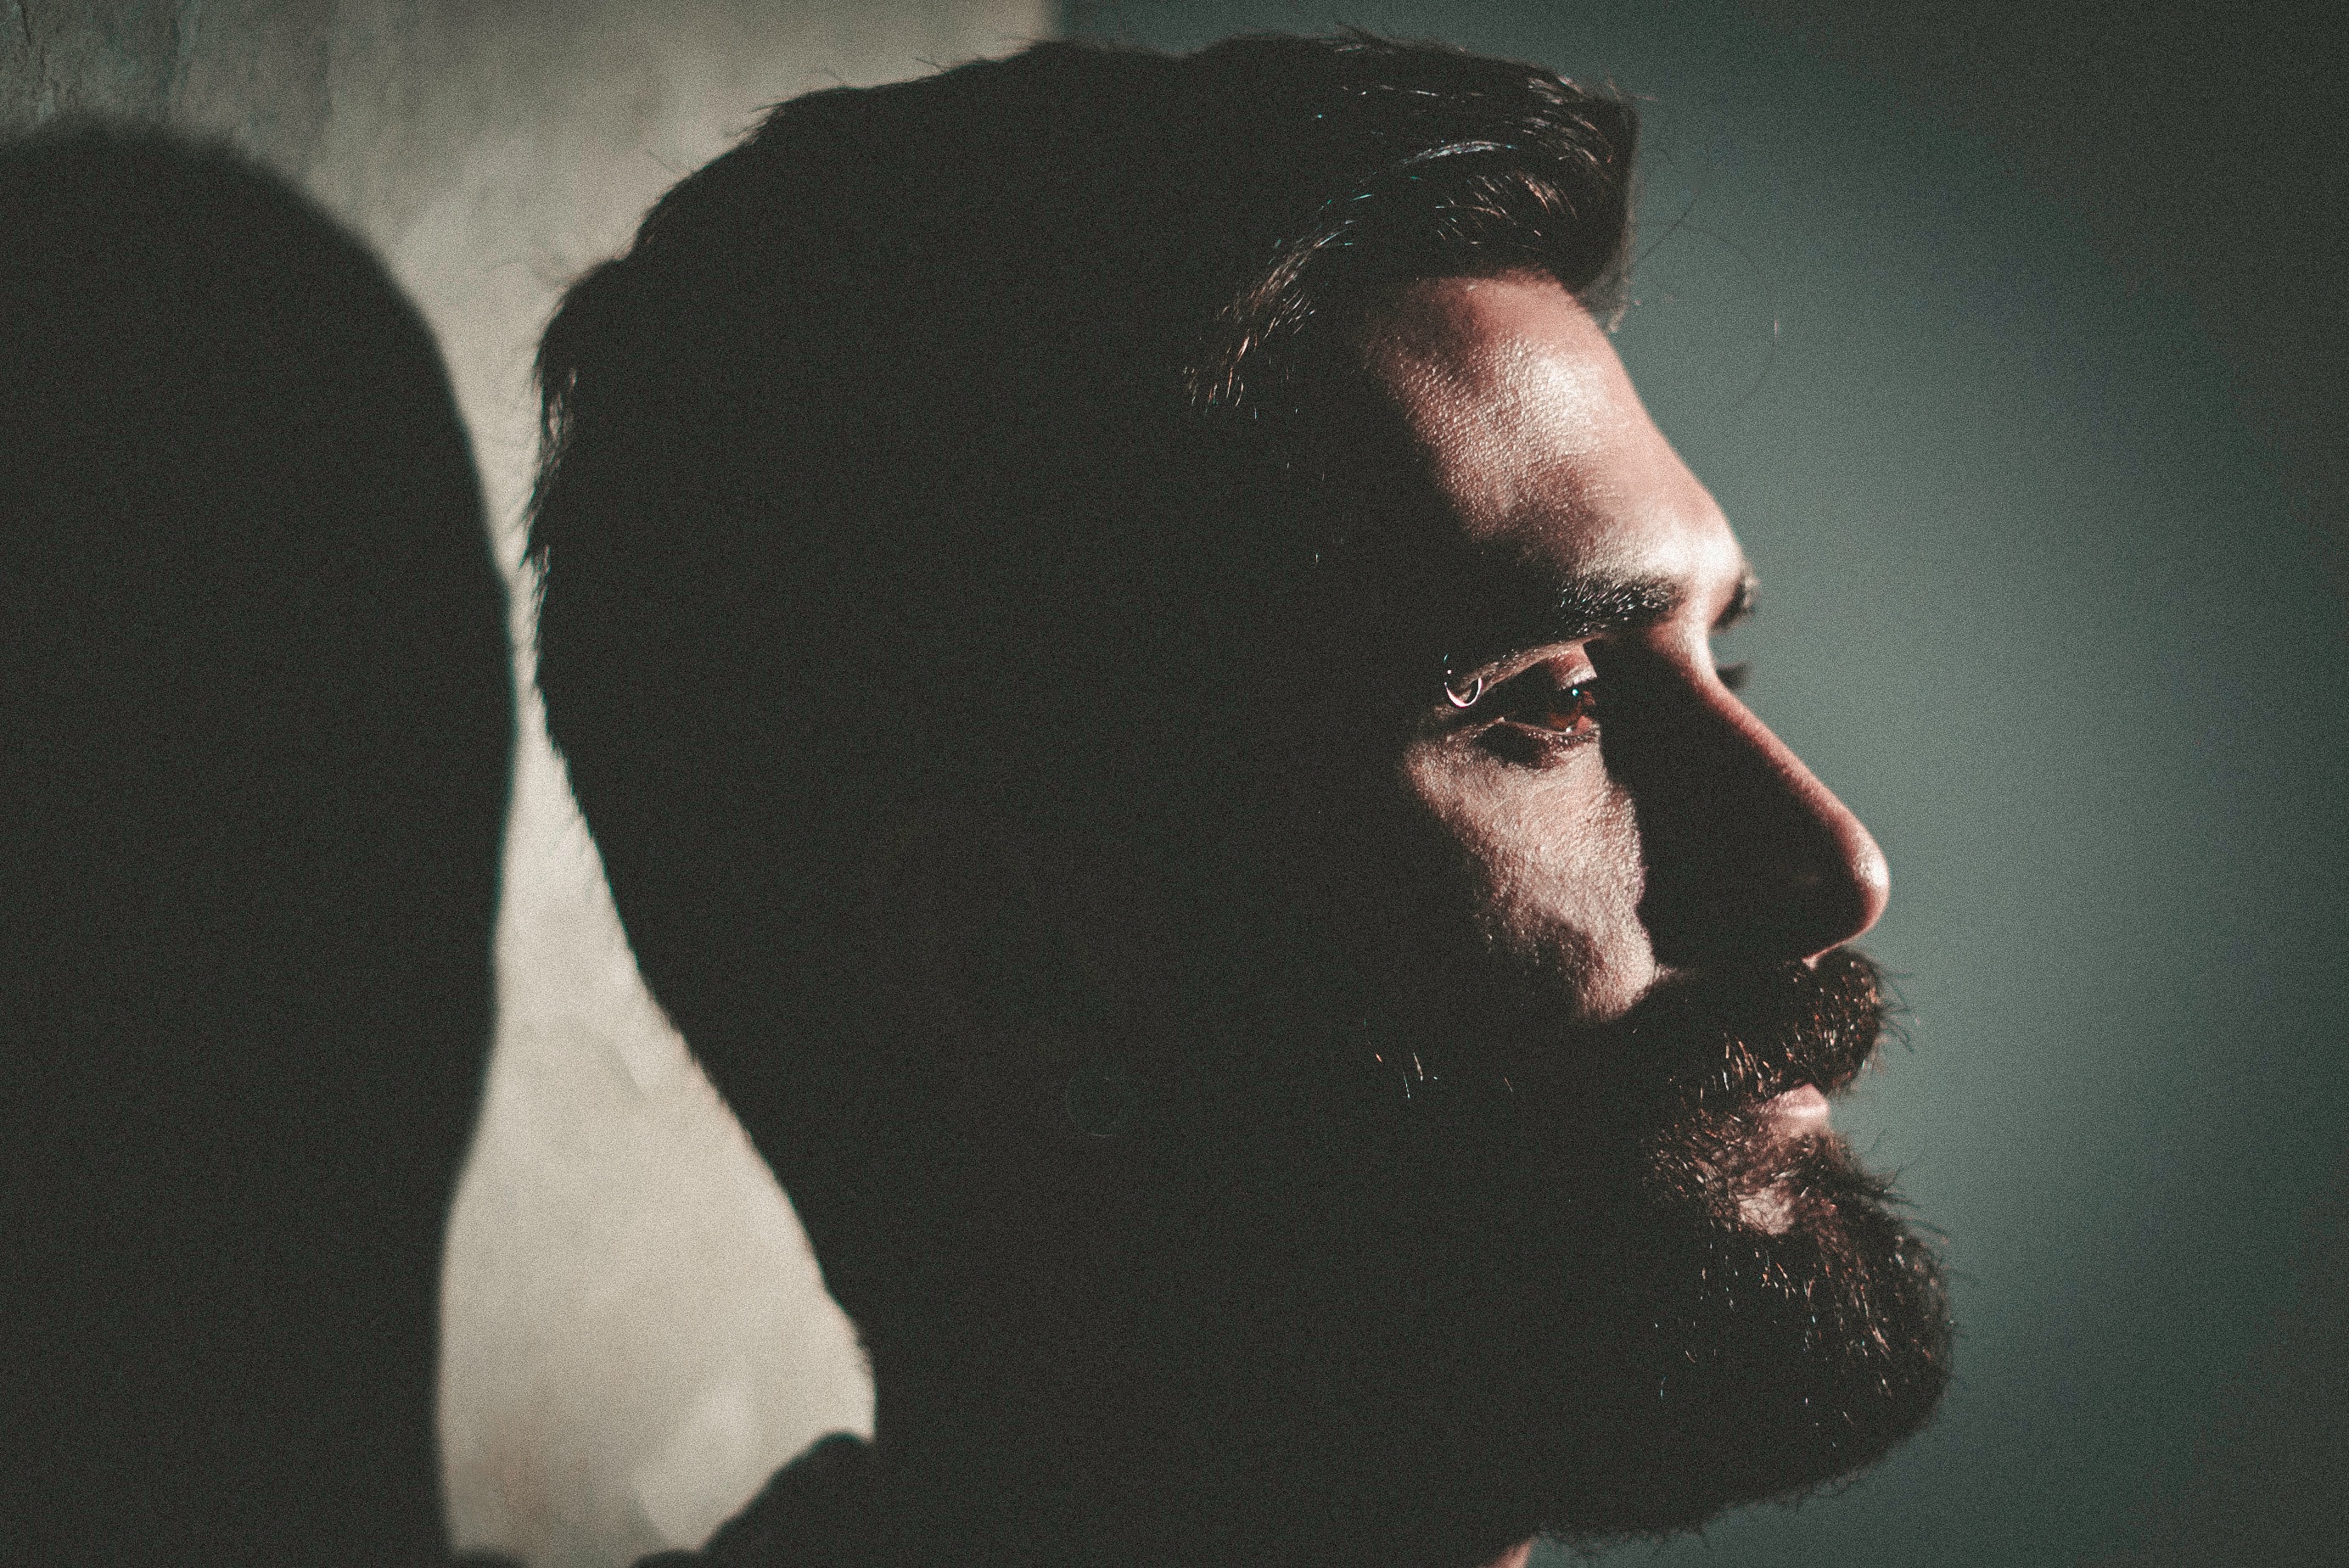
man, person, white, male, portrait, color, darkness, black, beard, nose, head, emotion, facial hair